Huang-Ming Zuxun

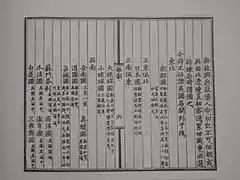
The "countries to not be invaded" (不征之國).

In the preface of the section, , the Hongwu Emperor stated a policy that he would not conquer 15 neighbouring countries in order to maintain harmonious tributary relations with these countries and at the same time promote the development of trade between countries.